1994 Northridge earthquake

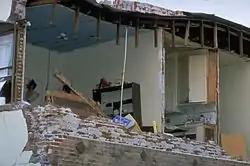

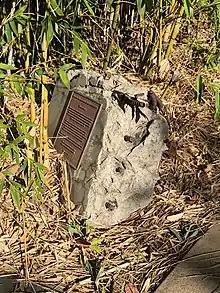
"An earthquake is the shifting of land, a force of nature that affects the natural, built and economic landscape." – Lauretta Wasserstein Sculpture Garden

Damage occurred up to away although it was concentrated in the west San Fernando Valley, and the cities and neighborhoods of Santa Monica, Hollywood, Simi Valley, and Santa Clarita. The Historic Egyptian Theater in Hollywood was red-tagged and closed as was the Capital Theater in Glendale due to structural damage. The exact number of fatalities is unknown, with sources estimating the number to be 60 or "over 60", to 72, where most estimates fall around 60. The "official" death toll was placed at 57; 33 people died immediately or within a few days from injuries sustained, and many died from indirect causes, such as stress-induced cardiac events. Some counts factor in related events such as a man's suicide possibly inspired by the loss of his business in the disaster. More than 8,700 were injured including 1,600 who required hospitalization. Actress Iris Adrian died in September 1994 from complications of a broken hip she suffered in the earthquake.